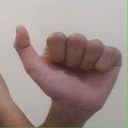
अक्षर: त